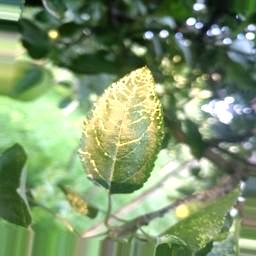
Label: Apple_Mosaic